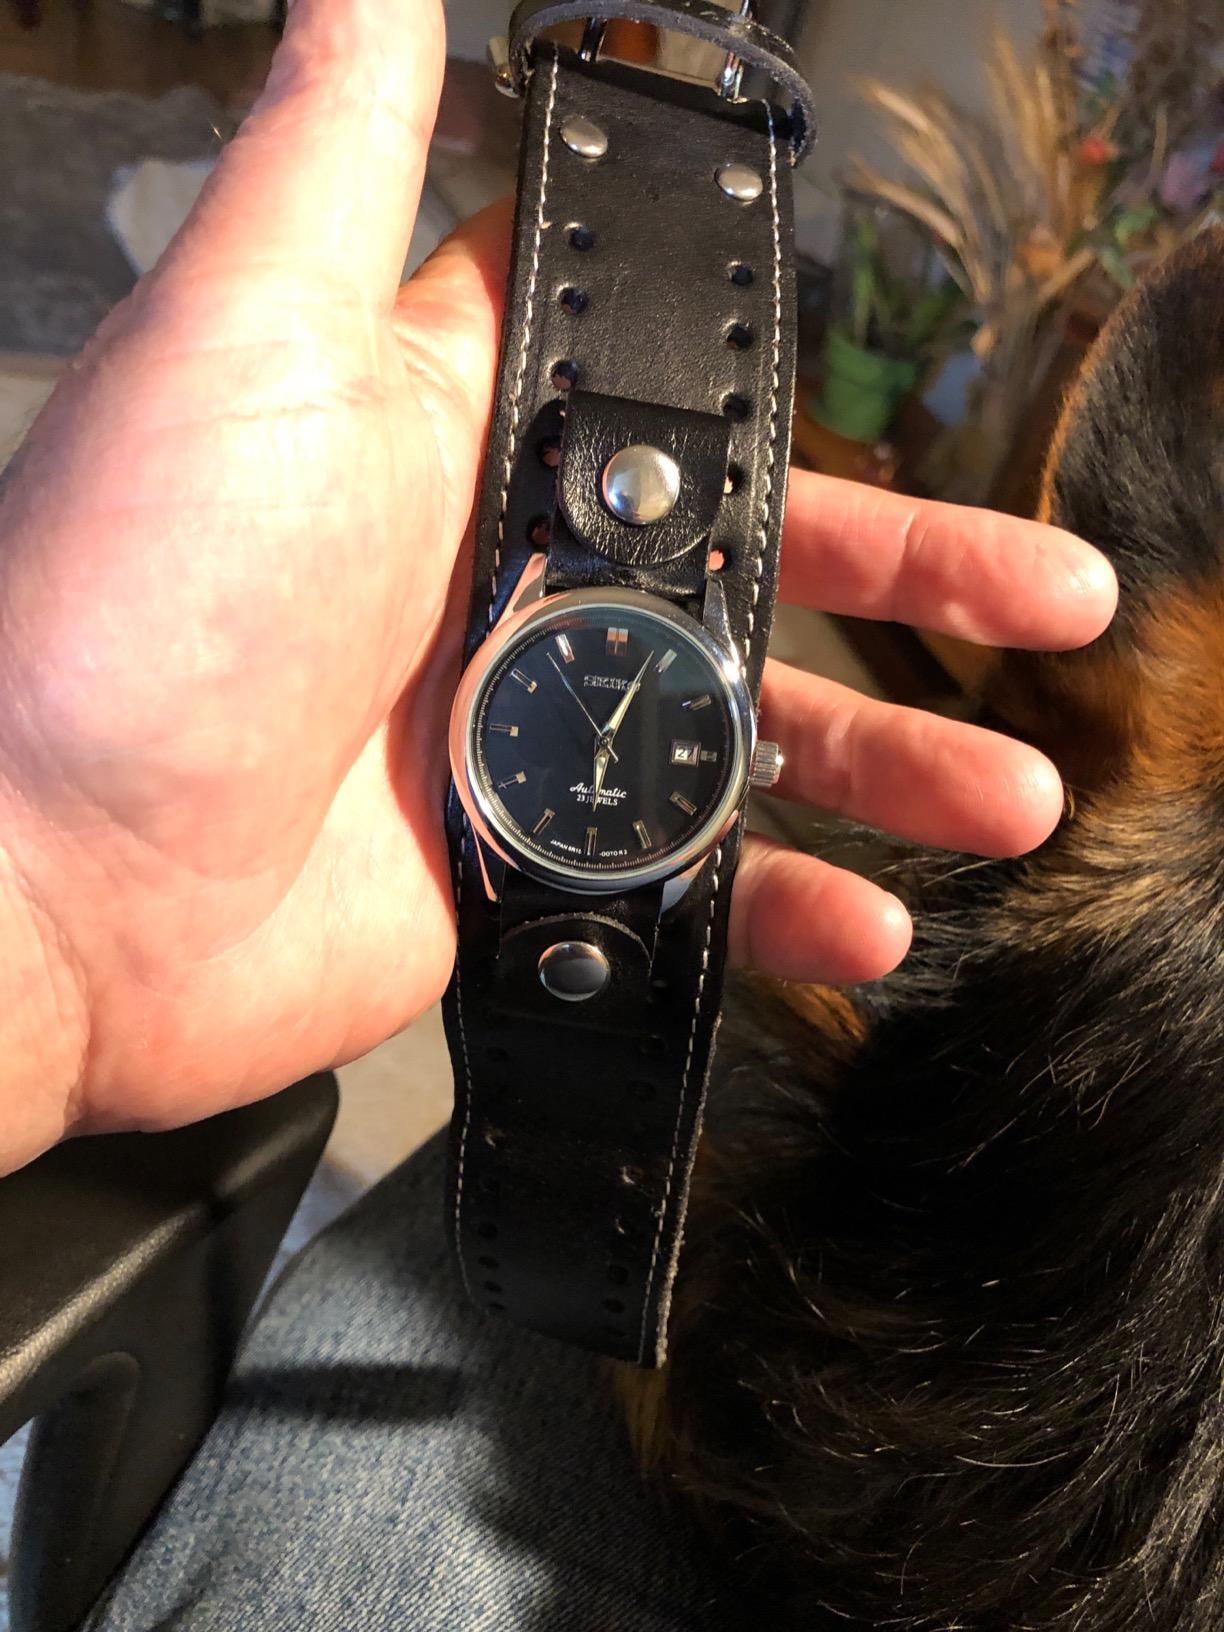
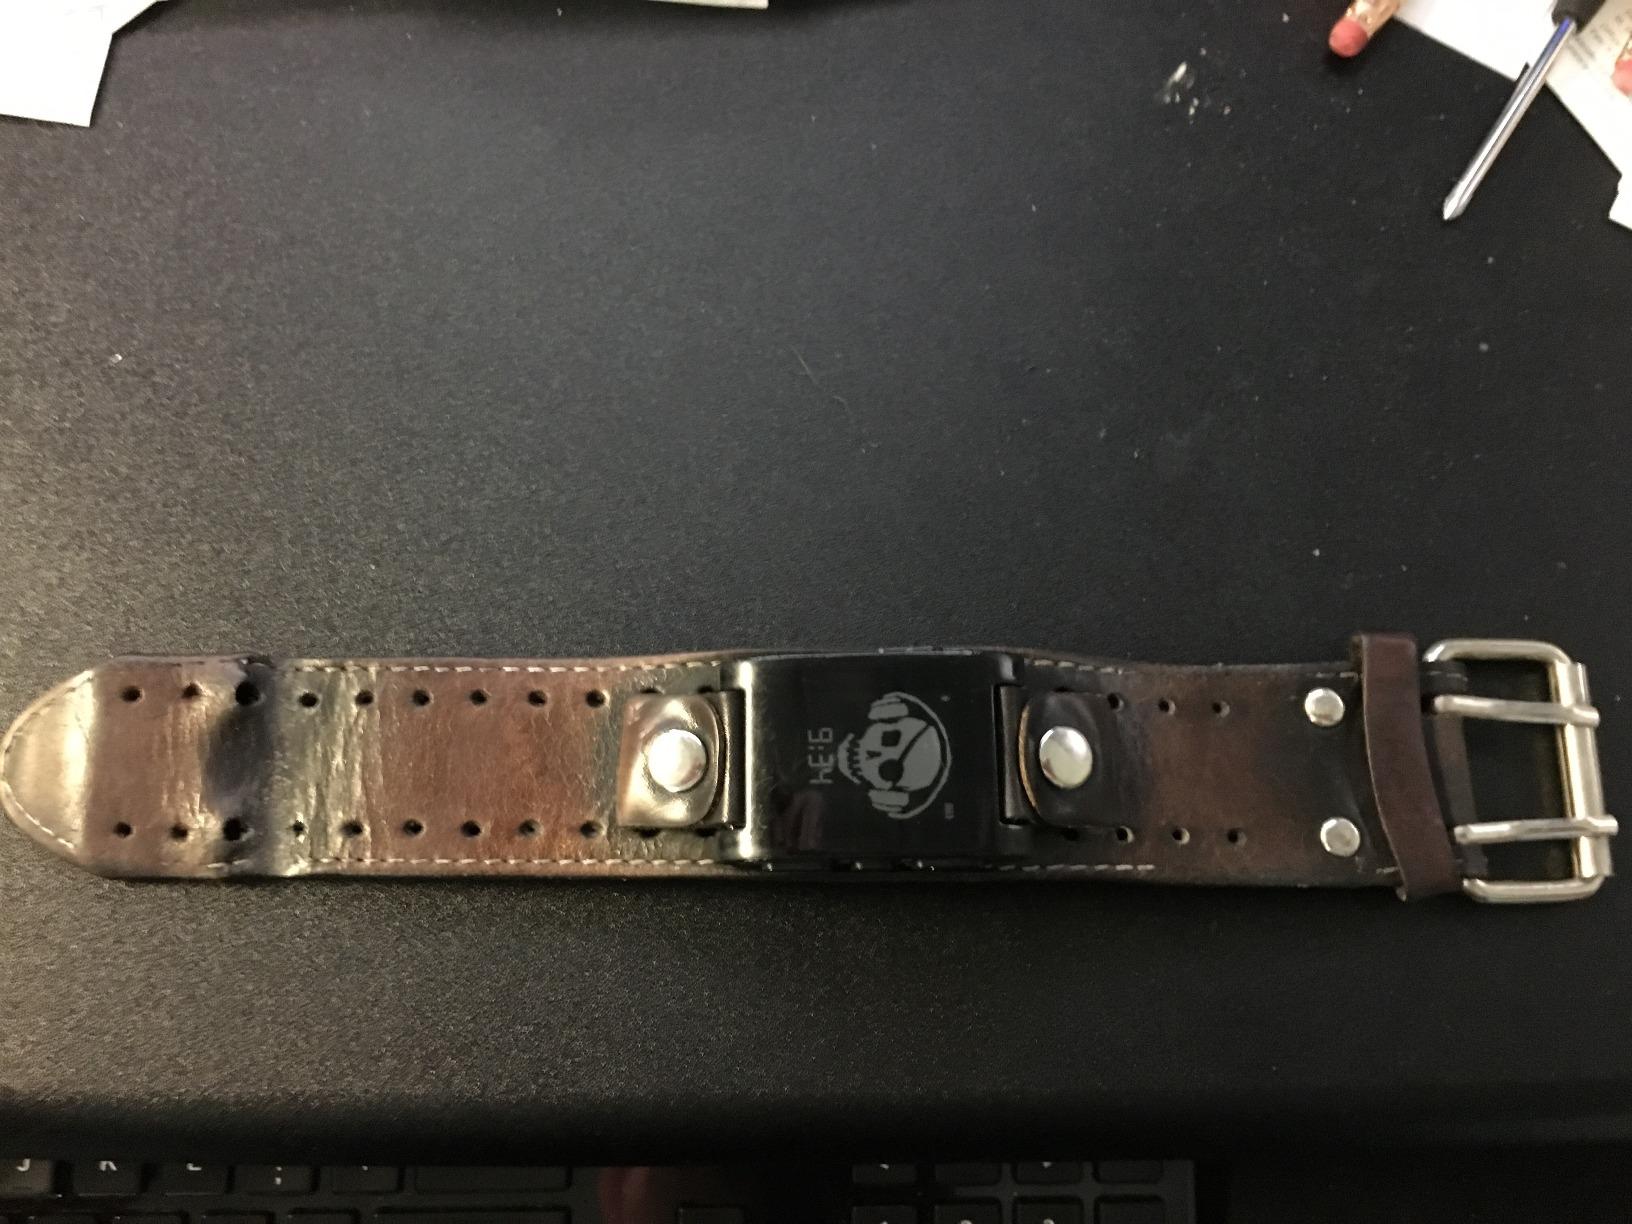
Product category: accessories_watch
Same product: yes